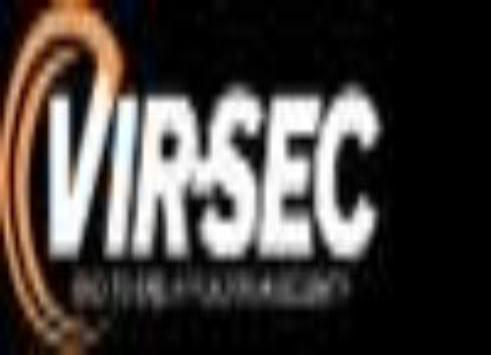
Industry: Electronic